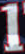
Number: 1